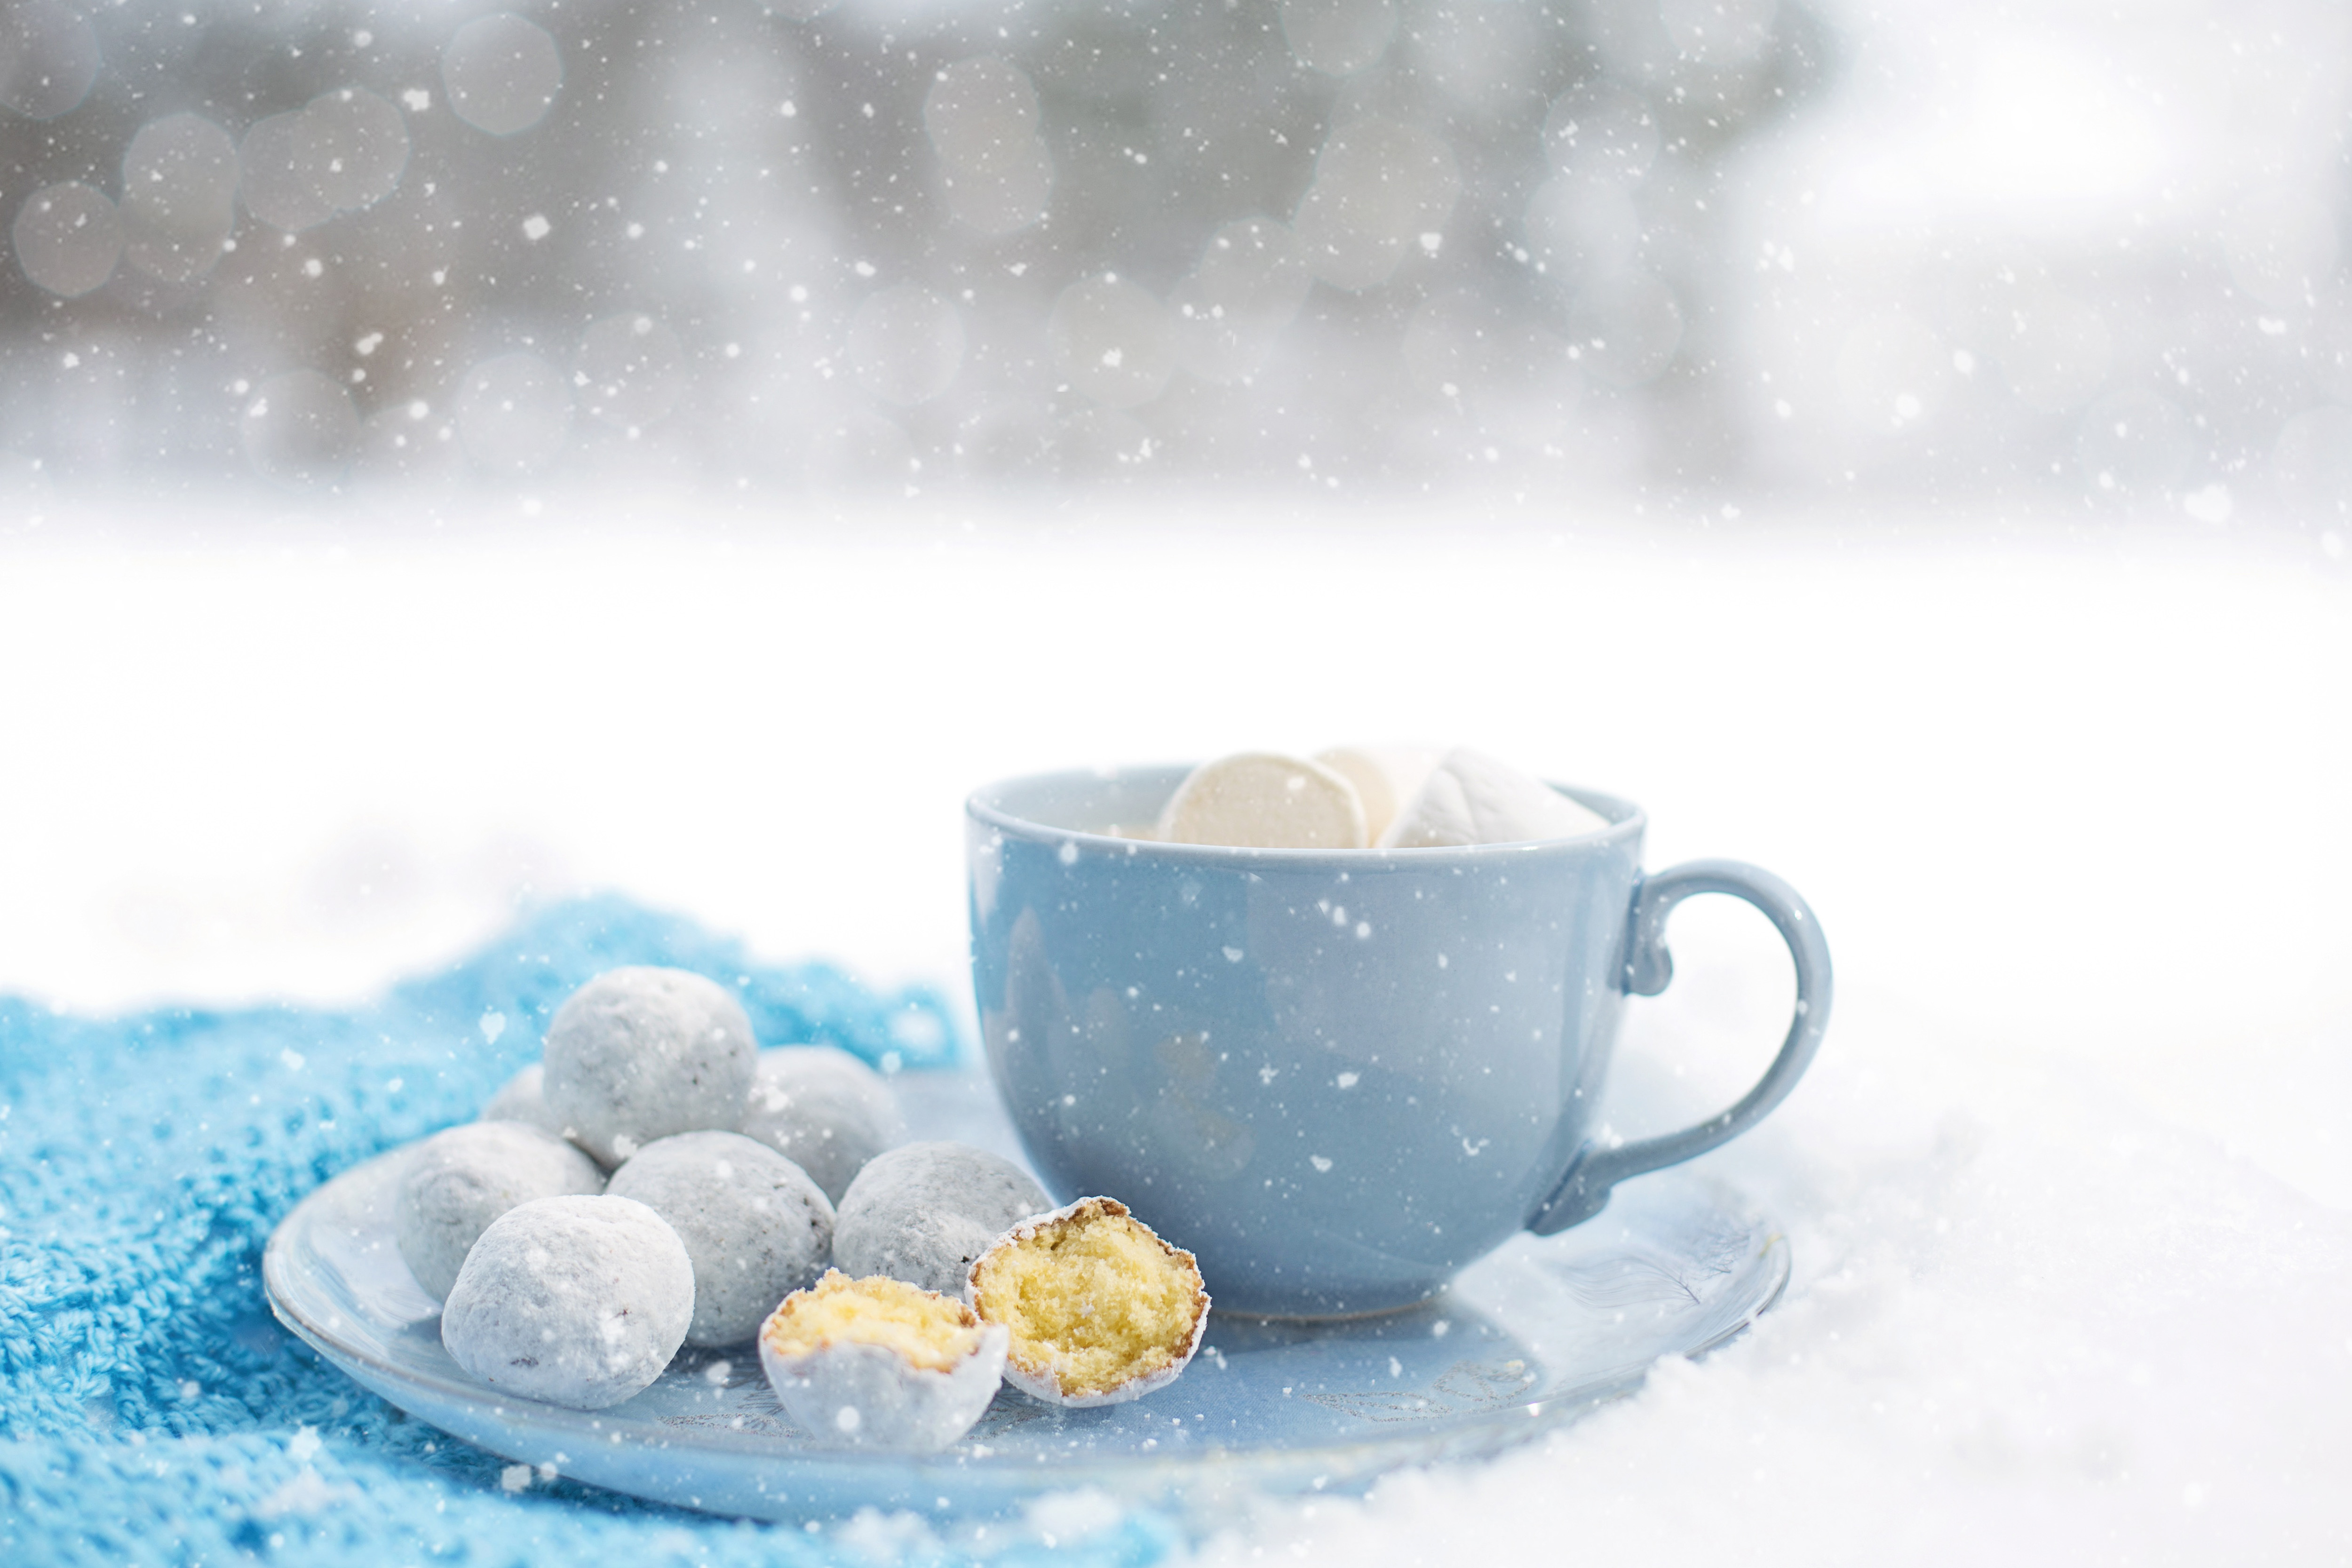
cup, teacup, coffee cup, morning, saucer, drinkware, tableware, sweetness, serveware, cloud, still life, winter, food